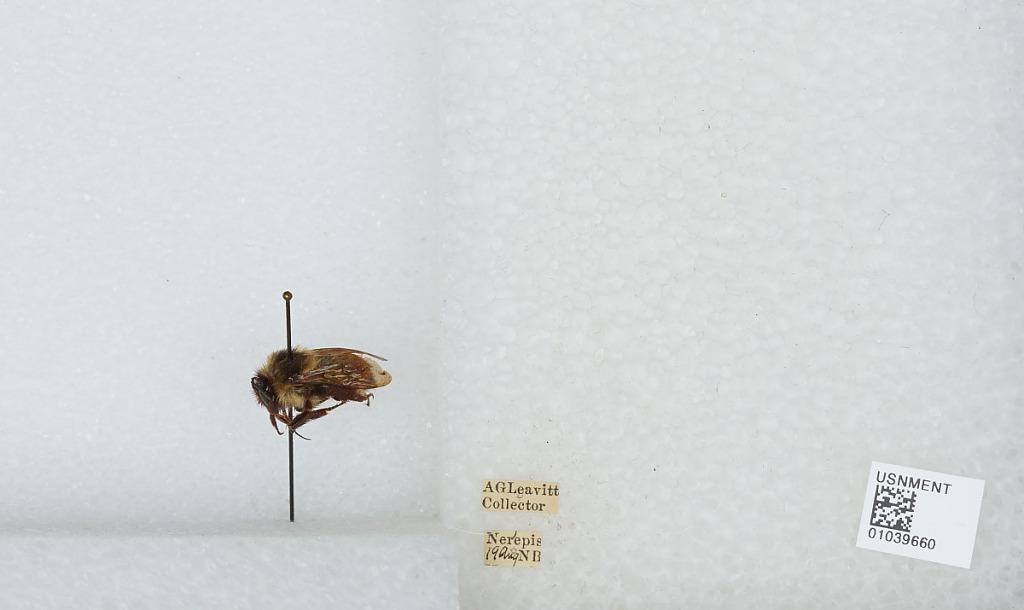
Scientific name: Bombus (Pyrobombus) ternarius Say
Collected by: A. Leavitt
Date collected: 1919-8-
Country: Canada
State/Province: New Brunswick
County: Kings
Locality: Nerepis
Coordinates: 45.3969, -66.3072